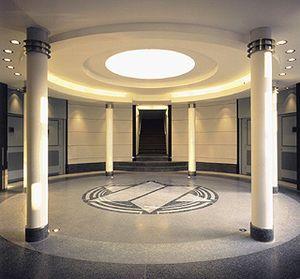
Espace Yitzhak Rabin
Le Centre communautaire laïc juif, fondé en 1959 par David Susskind et Charles Knoblauch, sous le nom de Centre culturel et sportif juif, puis renommé Centre communautaire laïc juif David Susskind en 2011, est une organisation identitaire juive belge se définissant autour des valeurs du judaïsme laïc et de l'humanisme.